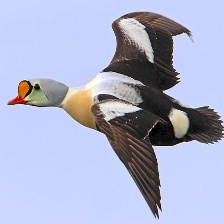
Species: KING EIDER
Scientific name: SOMATERIA SPECTABILIS
ImageNet parent category: drake